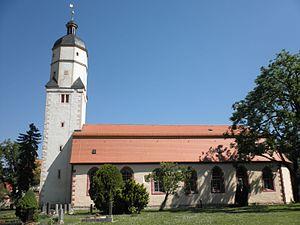
Drei Gleichen est une commune allemande de l'arrondissement de Gotha en Thuringe. Elle a été formée le 1ᵉʳ janvier 2009 par la fusion des anciennes communes de Grabsleben, Mühlberg, Seebergen et Wandersleben.